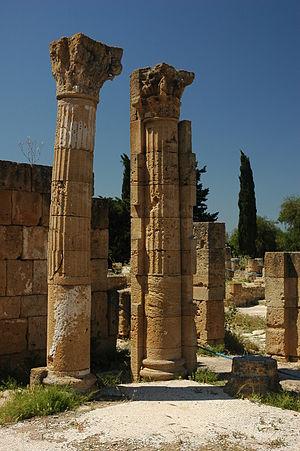
Site archéologique d'Utique en Tunisie